Ford Fiesta (fourth generation)

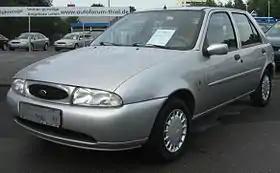
Ford Fiesta 5-door hatchback (pre-facelift)

The Fiesta Mark IV (internal code name was "BE91") was launched in October 1995 and became Britain's best-selling car from 1996 to 1998, when it was overtaken by the all-new Ford Focus, a replacement for the Ford Escort. The facelift Mark IV is sometimes referred to as the Fiesta Mark V.